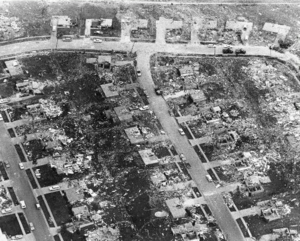
L'Histoire du Kansas est marquée par une colonisation européenne tardive mais violente, émaillée de combats contre les tribus amérindiennes, les américains étant dans un premier temps restés sur la rive orientale du Mississippi-Missouri.